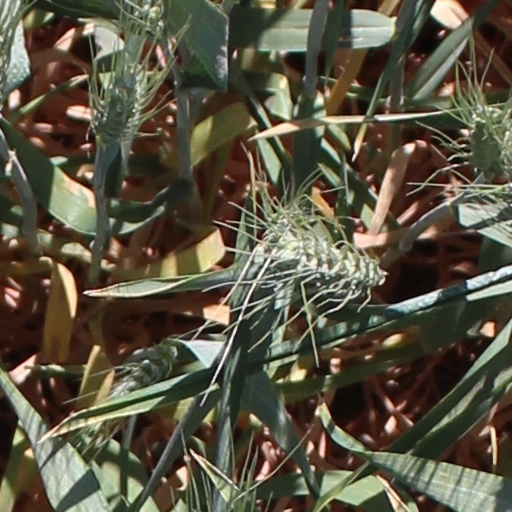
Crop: wheat